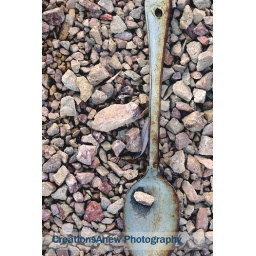
Large Blue Antique Spoon laying in a bed river rock.